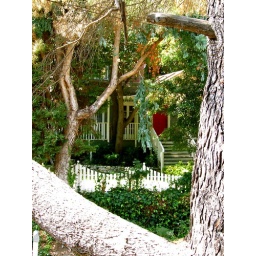
The view outside my bedroom window here in the canyon.